Black-throated loon

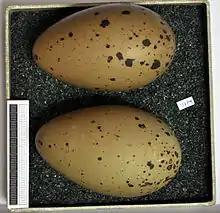
Eggs, Collection Museum Wiesbaden, Germany

This species usually nests on the ground within about of the lake it breeds at. This loon also sometimes nests on vegetation, like "Arctophila fulva", that has emerged from lakes. The nest site is often reused the next year. The nest itself is oval-shaped and built mostly by the female out of heaped plant material like leaves and sticks. The nest is about across. Families of black-throated loons often move their nest site from the original nest ponds they inhabited to wetlands nearby after the chicks reach two weeks of age. The journey is generally less than .